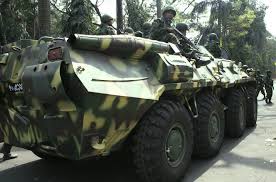
Label: BTR-80